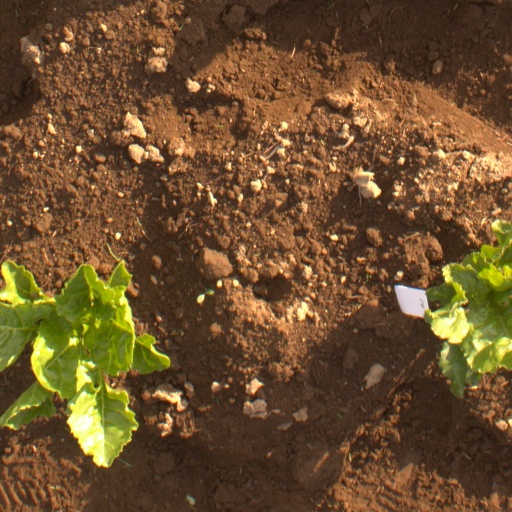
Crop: sugar beet